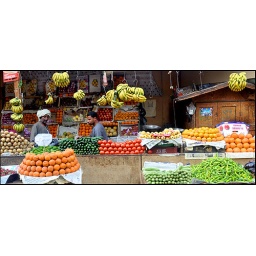
Typical fruit market in Edfu, Egypt